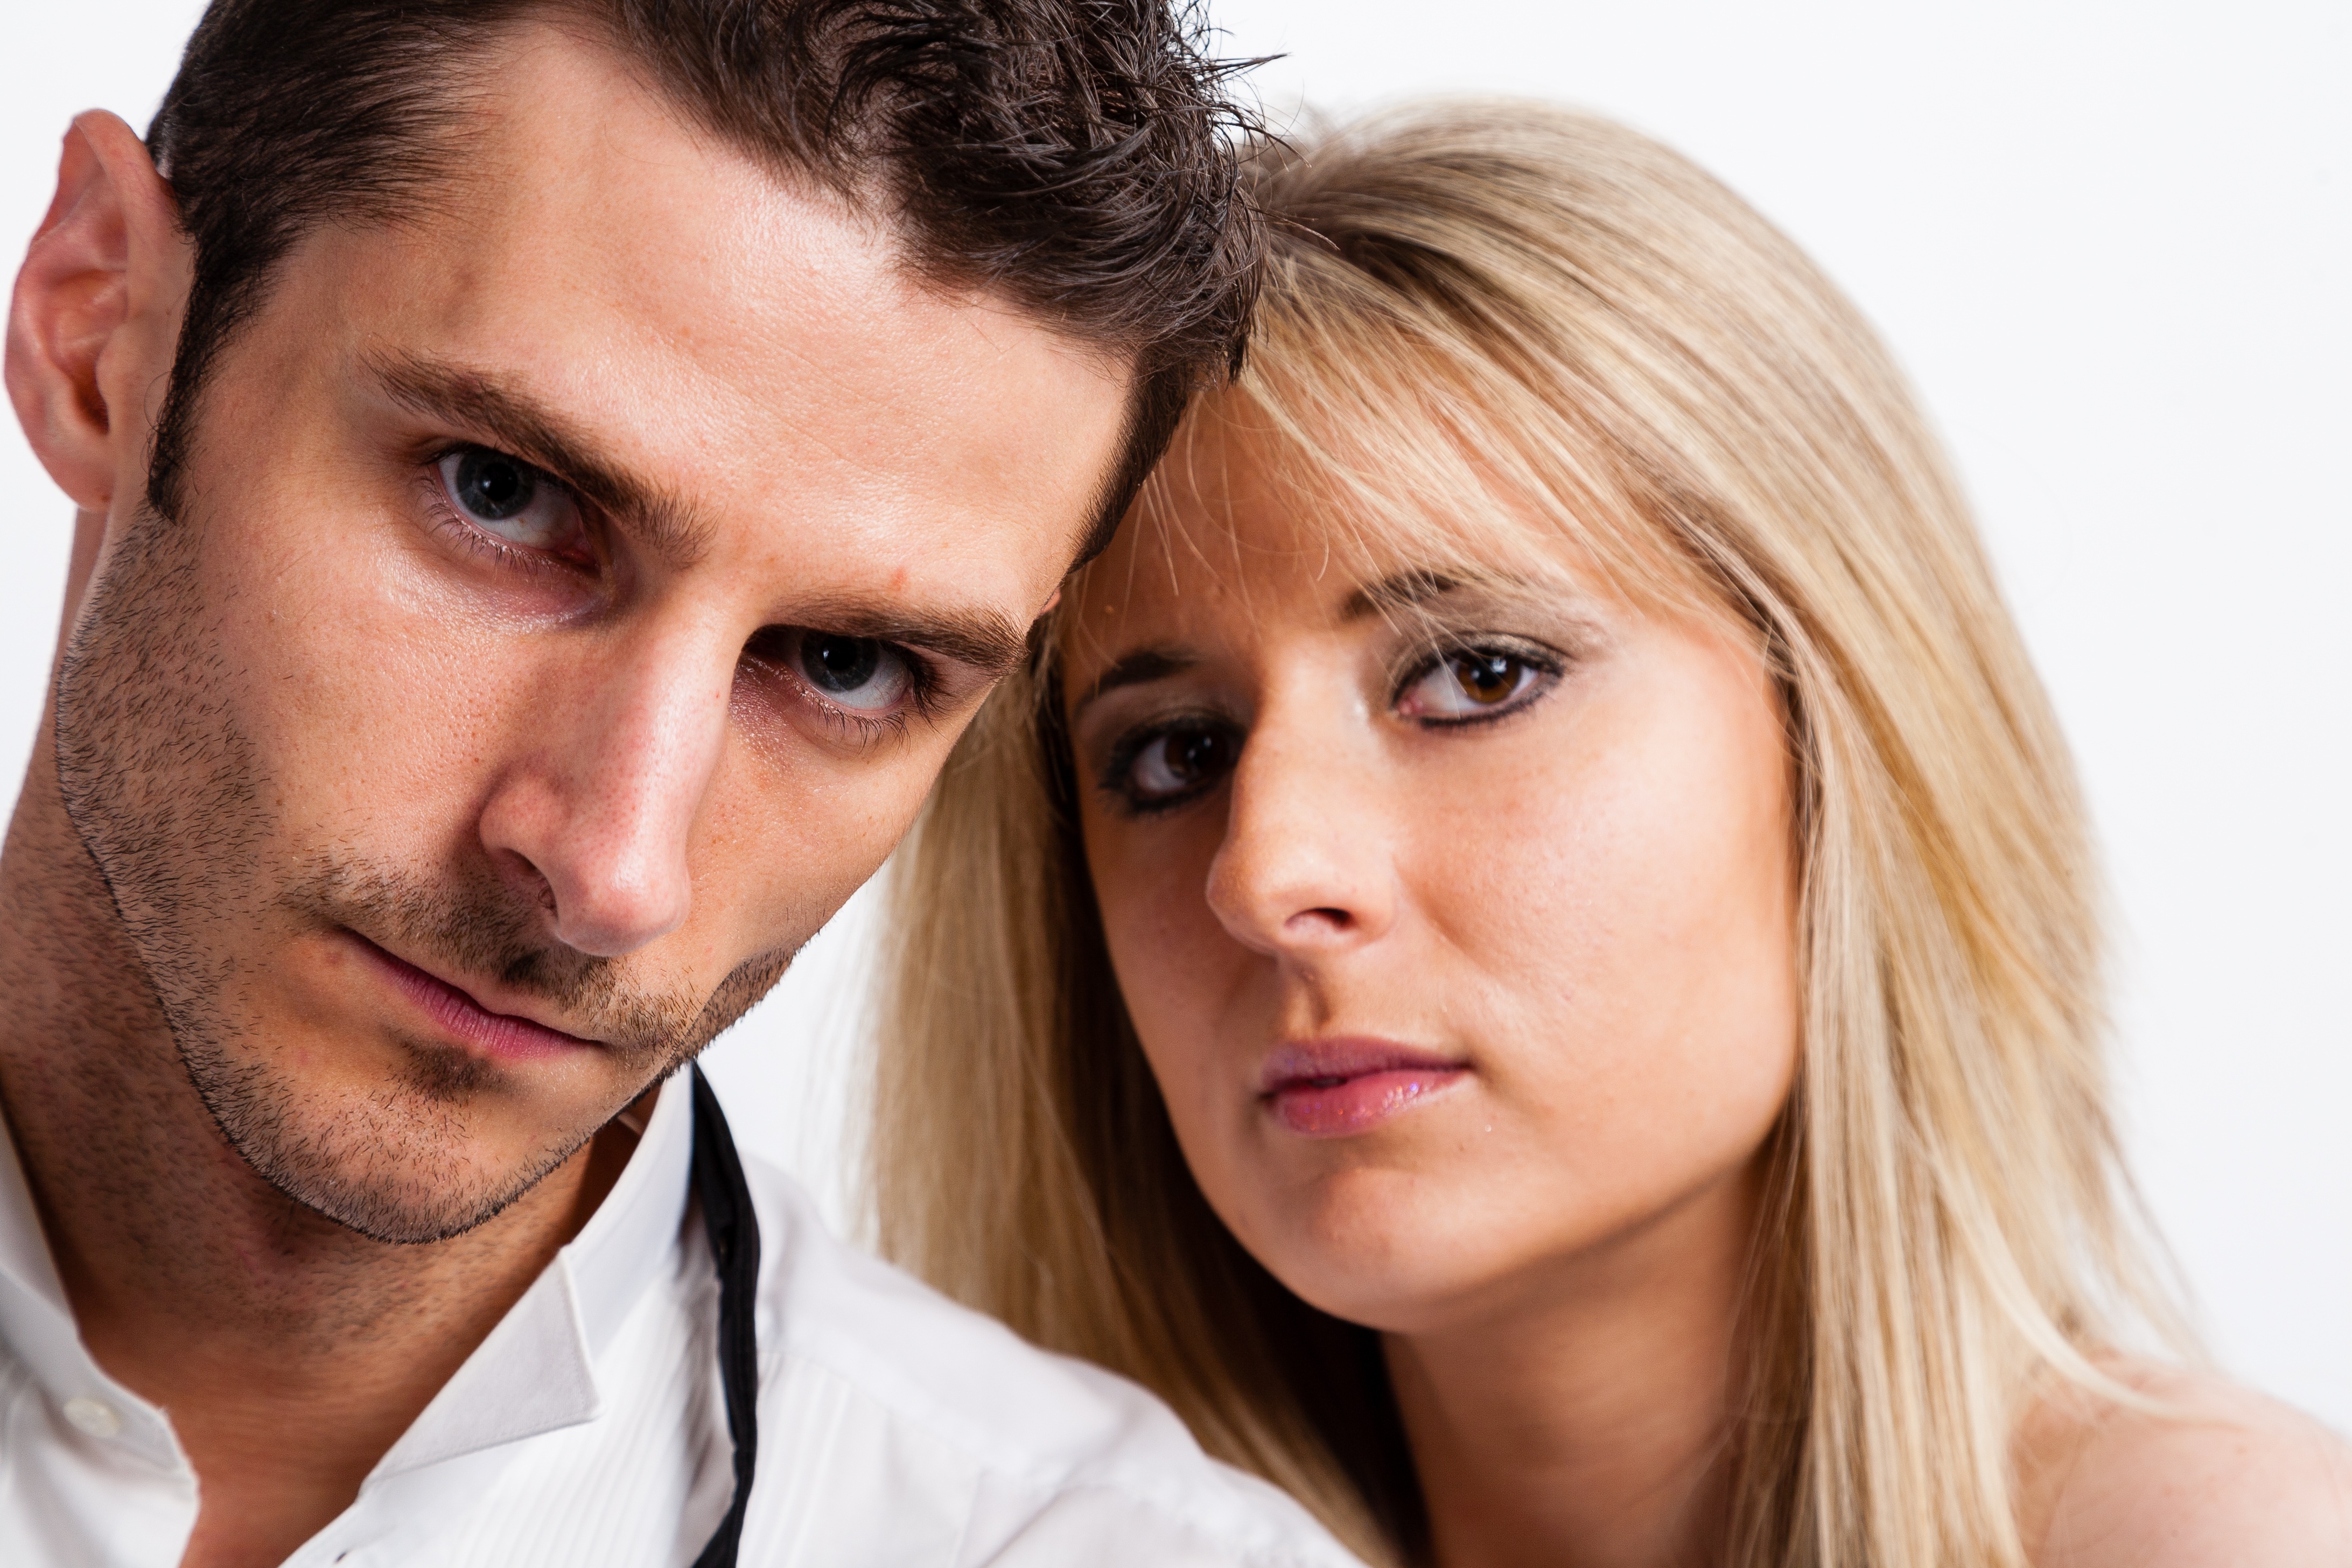
man, person, people, woman, photography, male, portrait, model, couple, romance, two, together, close up, caucasian, face, nose, eye, head, skin, beauty, relaxed, photo shoot, portrait photography